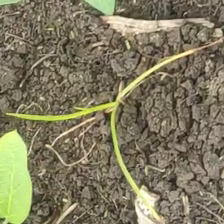
Weed species: Lavhala_(Cyperus_Rotundus)